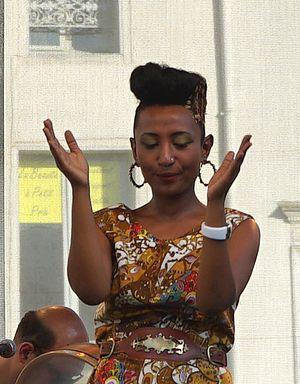
Alsarah lors du Musiques d'Ici et d'Ailleurs 2015.
Alsarah, née en 1982, est une chanteuse américano-soudanaise, auteur-compositeur et ethnomusicologue. Elle est la leader du groupe Alsarah & the Nubatones, et a joué avec d'autres groupes et à divers autres projets tels que The Nil Project.